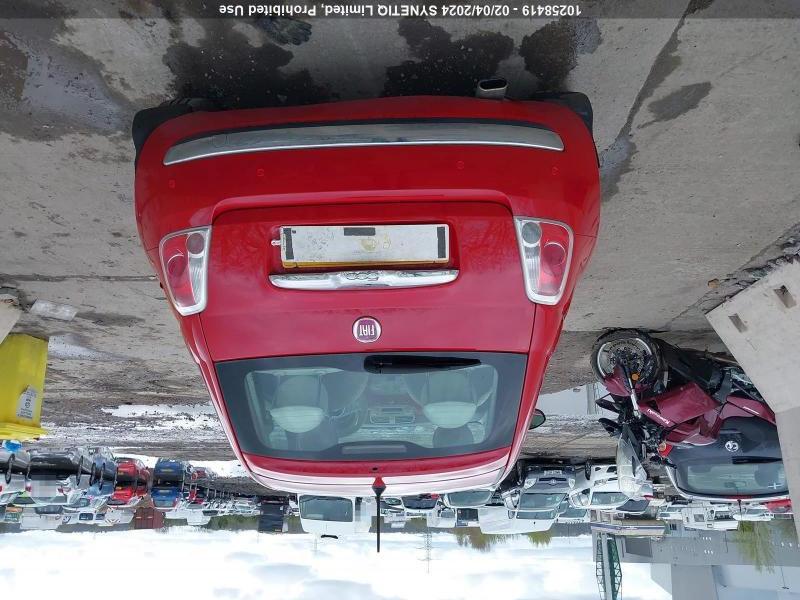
Aucun dommage détecté.
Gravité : aucun